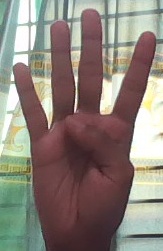
ASL sign: 4